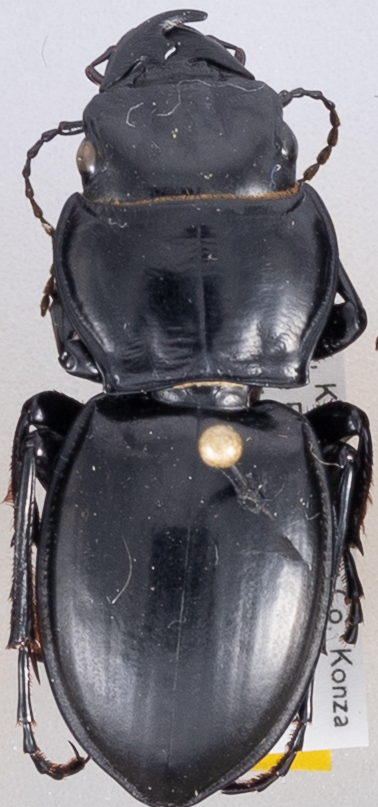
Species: Pasimachus californicus
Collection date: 2022-06-20
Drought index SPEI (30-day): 0.484
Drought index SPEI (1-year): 0.058
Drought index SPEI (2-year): -0.06